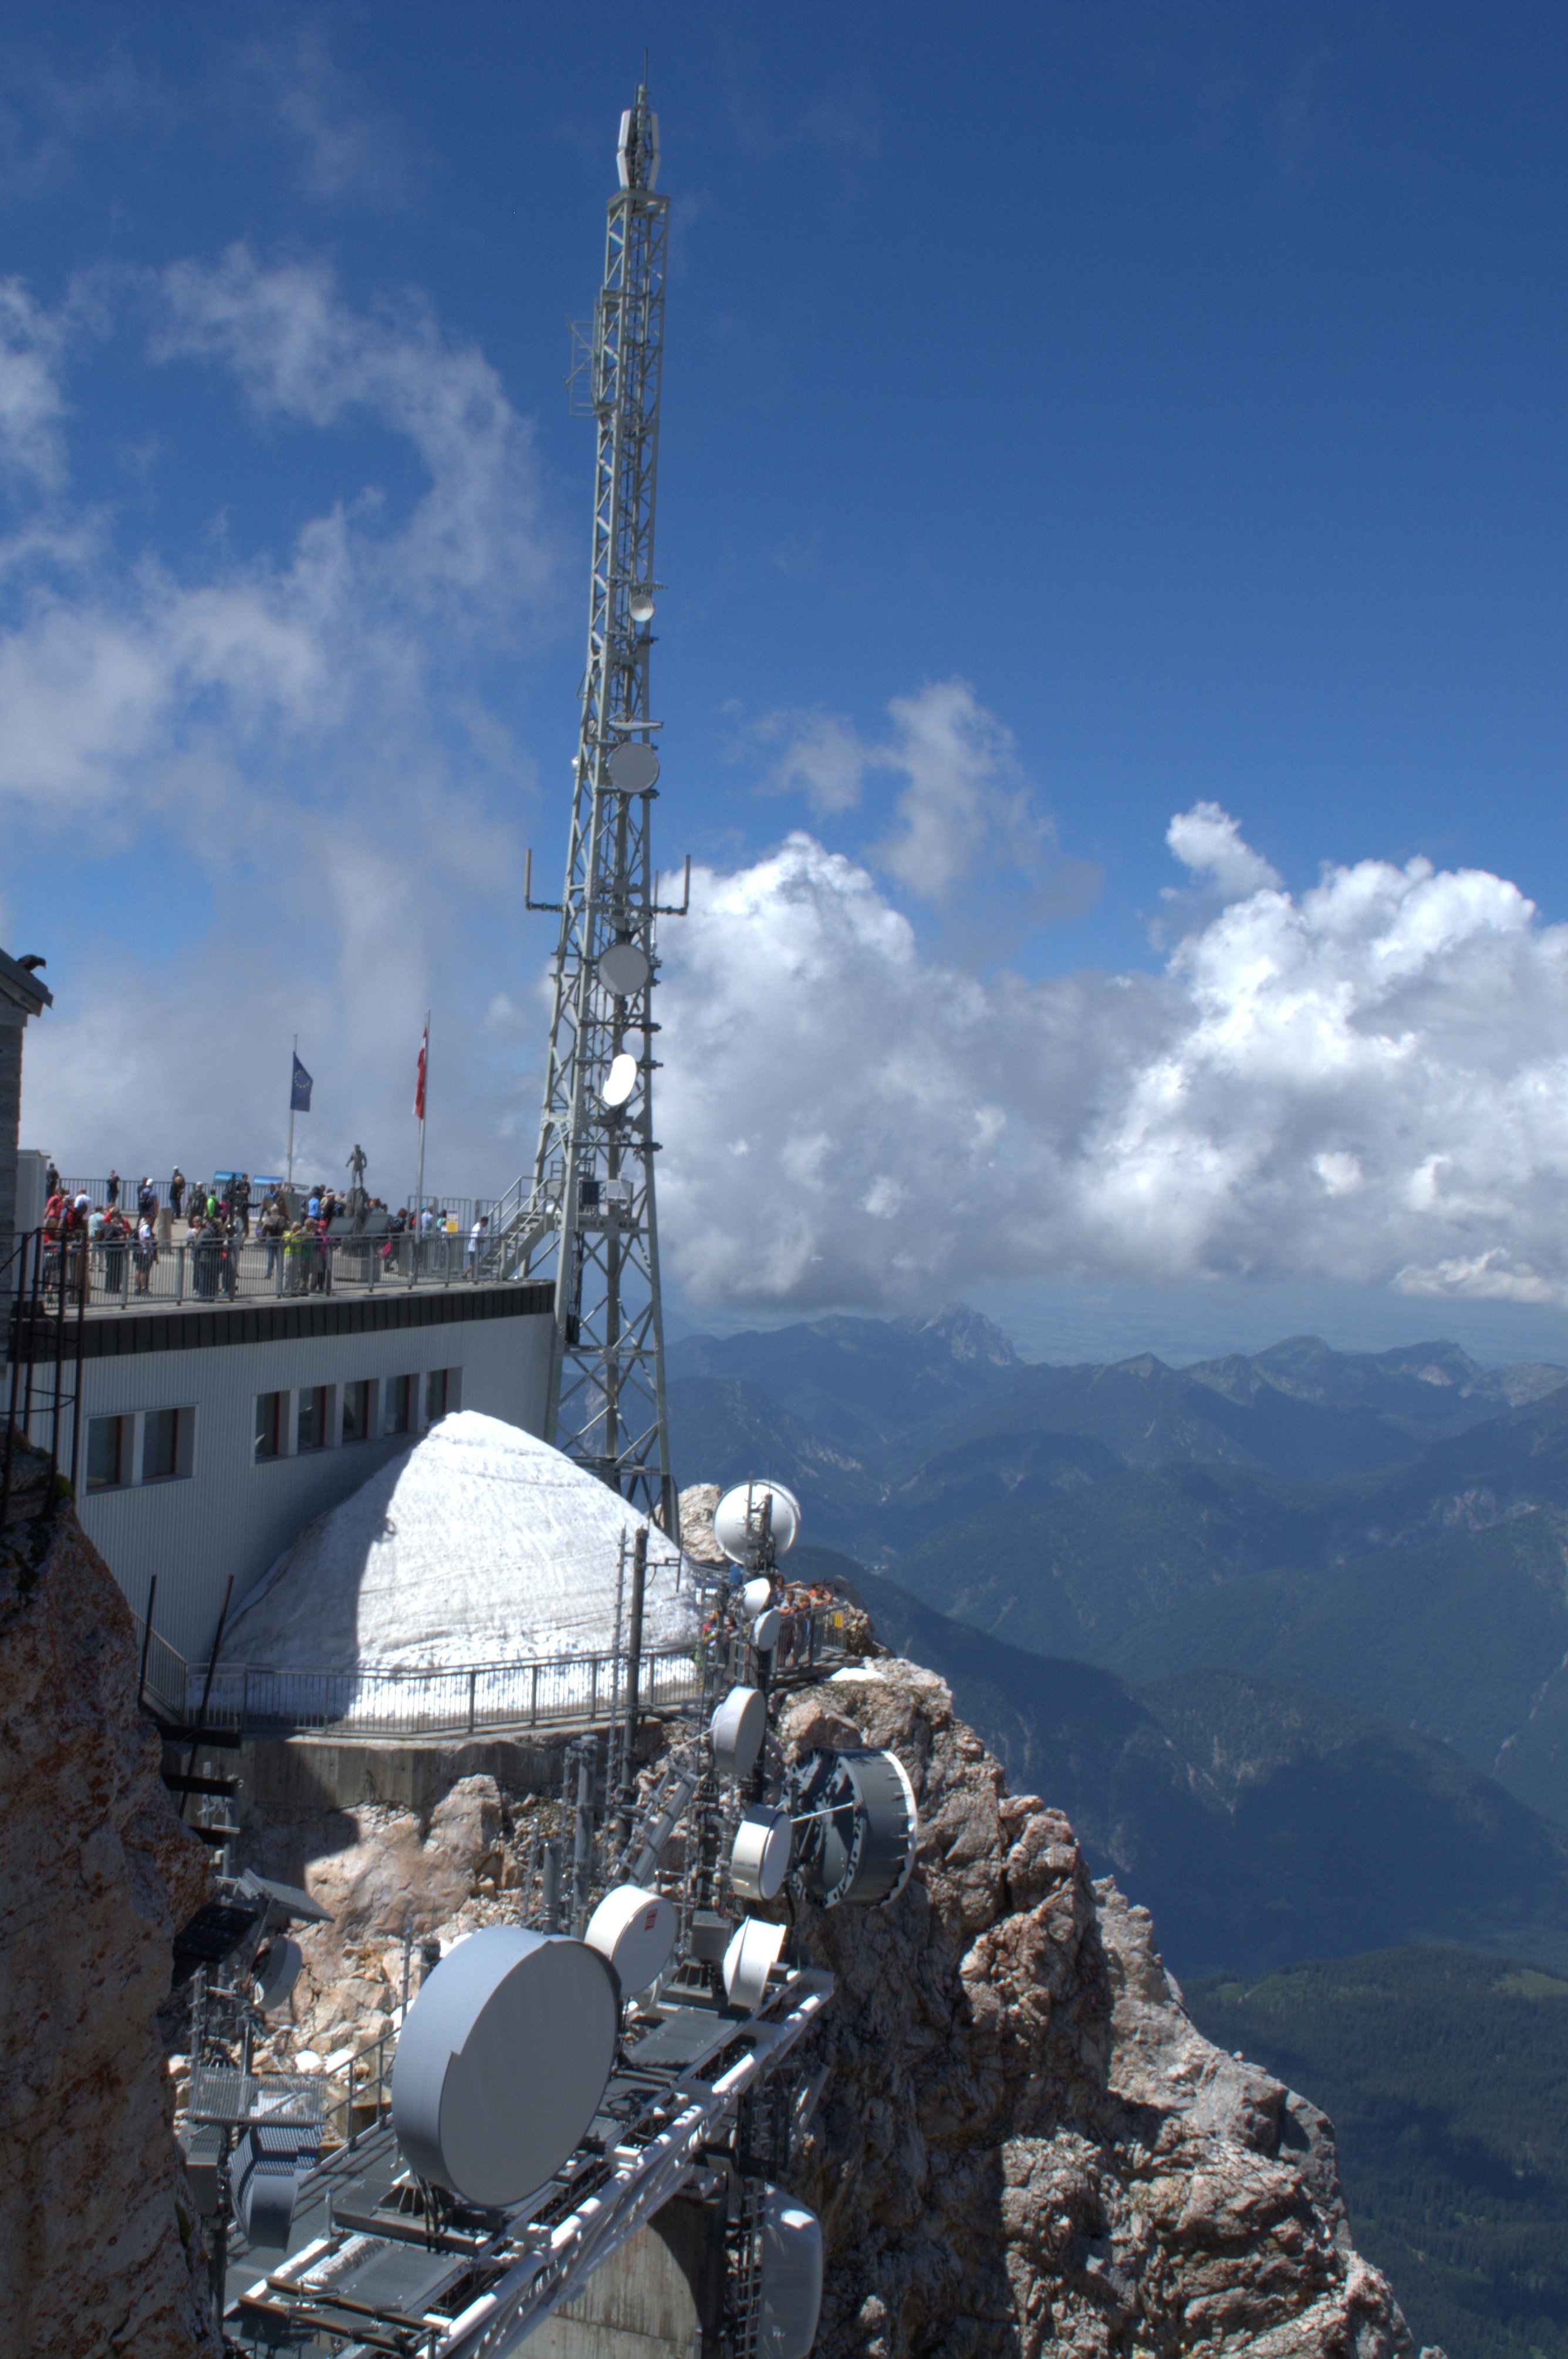
outdoor, mountain, snow, view, mountain range, tower, glacier, holiday, landmark, rest, relaxation, mountains, zugspitze, silent, garmisch, mountain pass, far right, rock rocks, eastern alps, wetterstein mountains, weather station